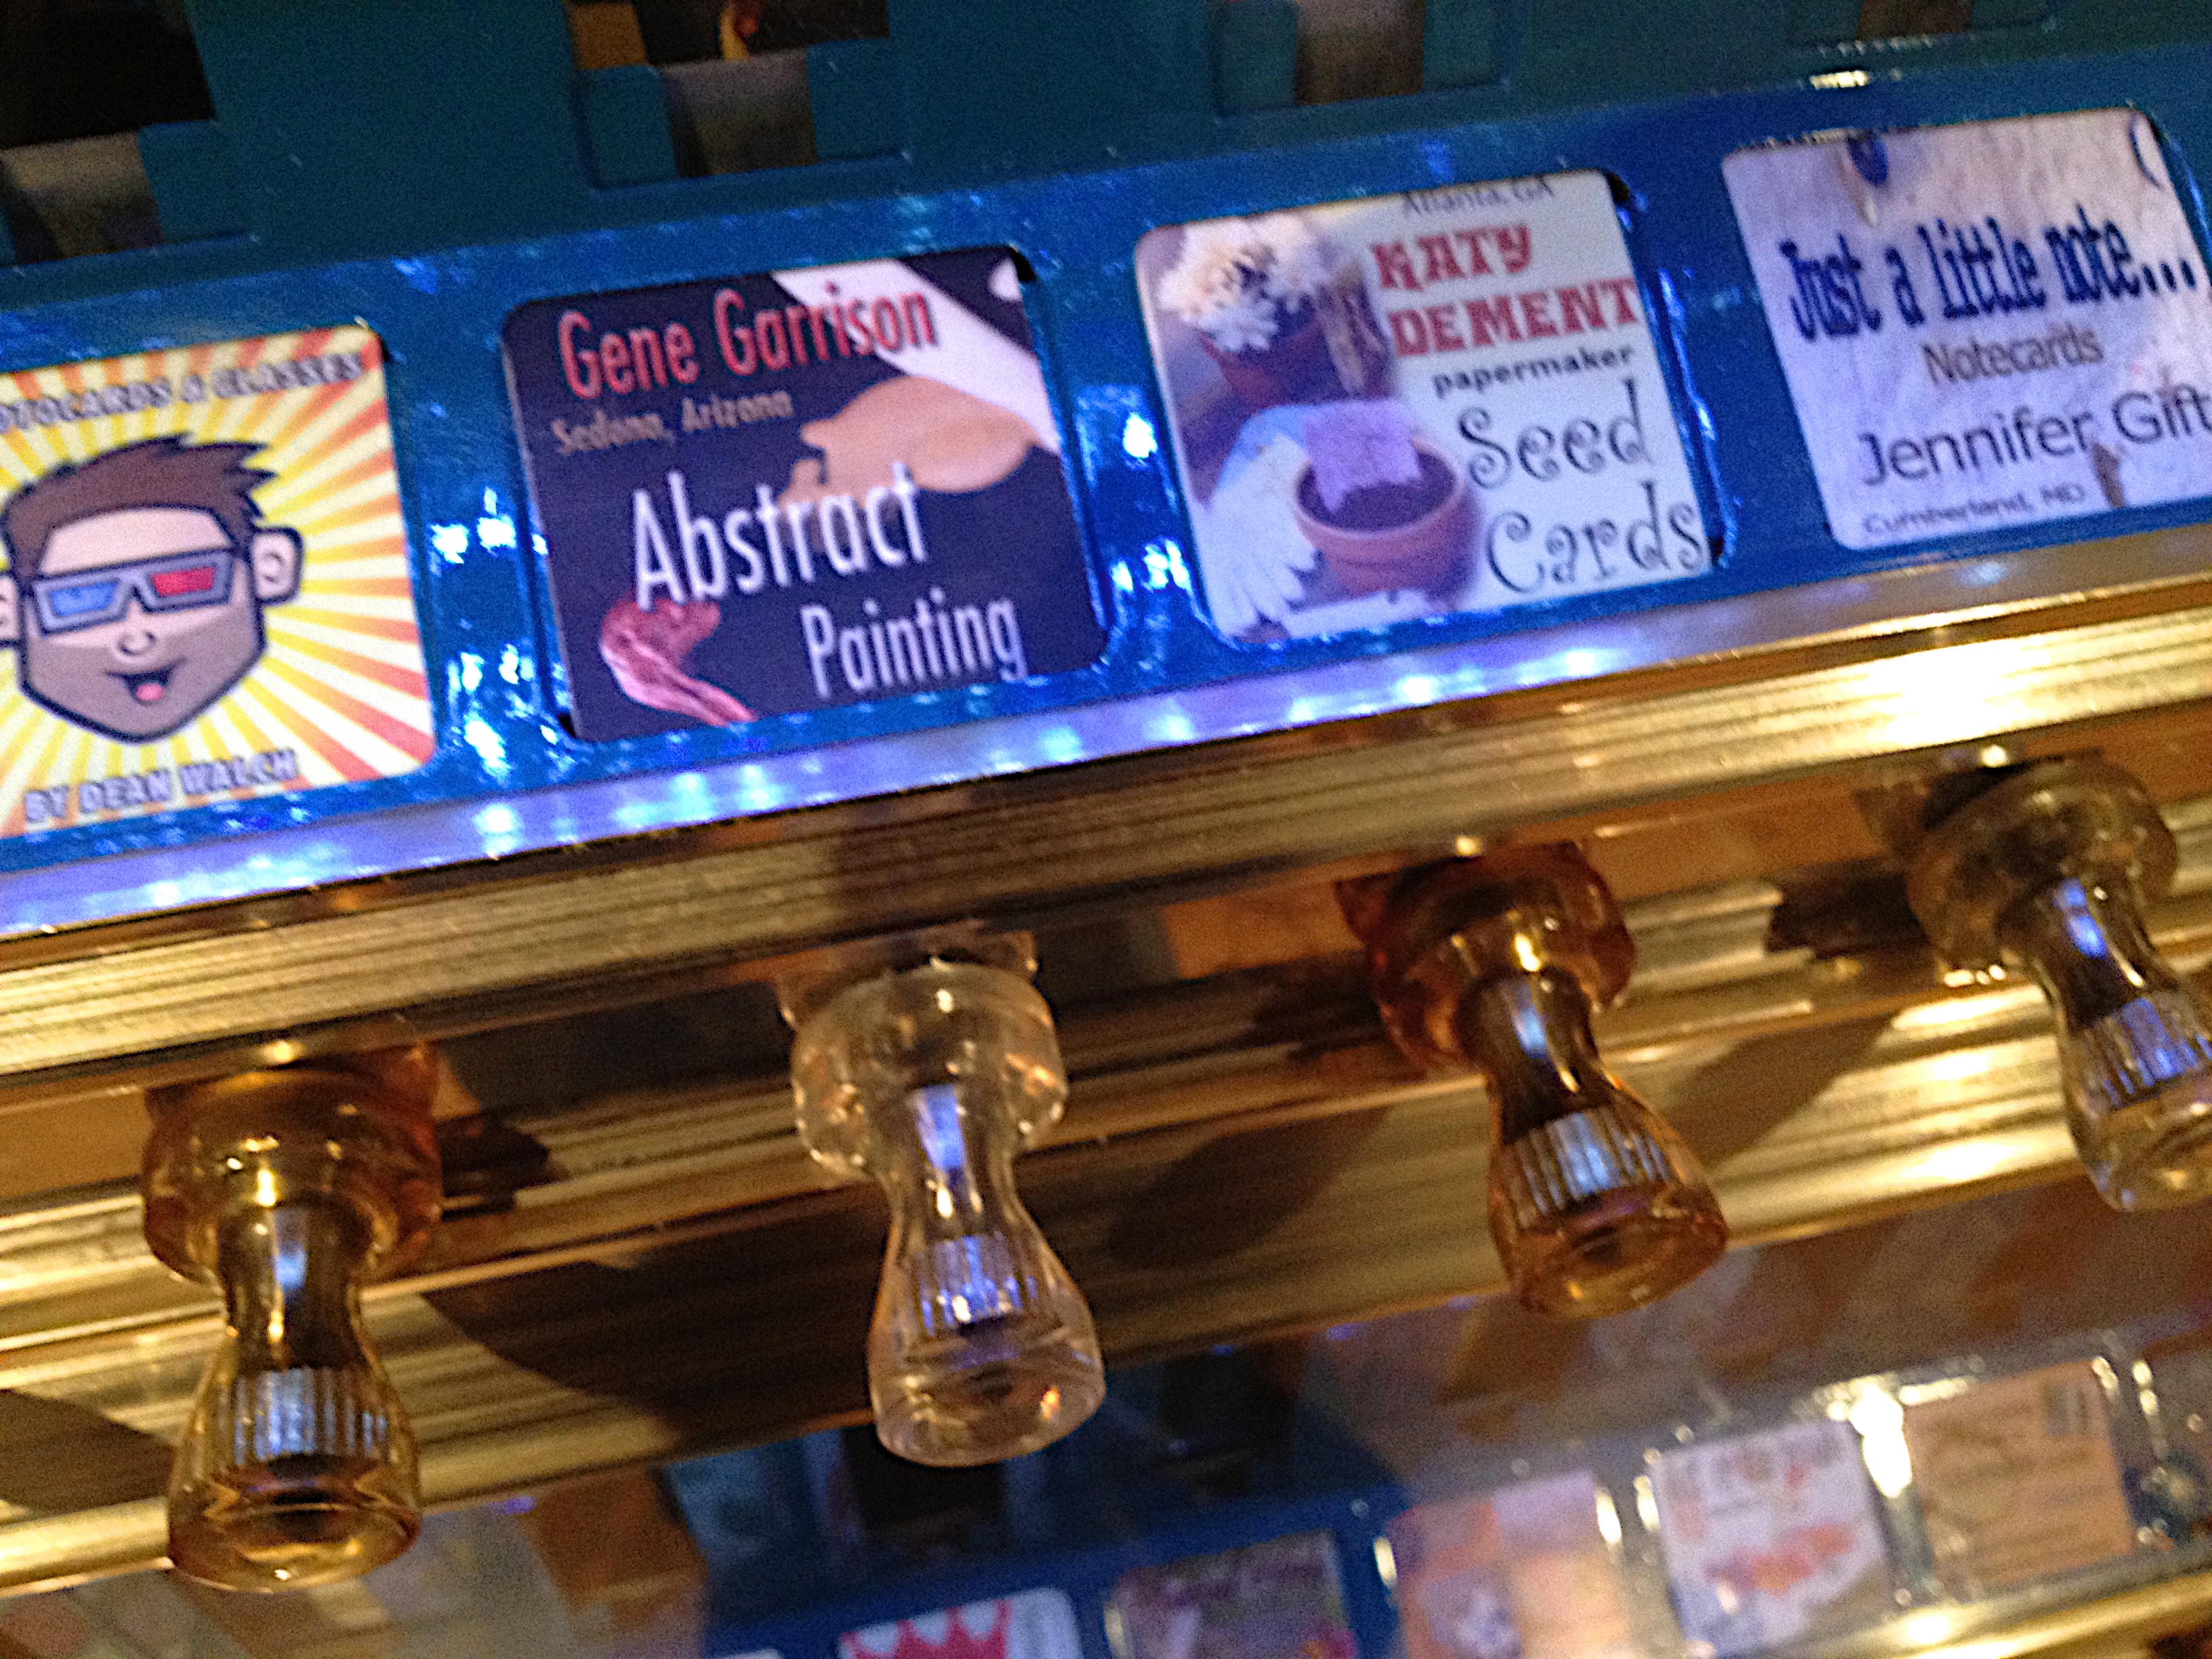
restaurant, bar